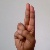
The image shows a hand gesture representing the letter 'U' in Indian Sign Language.